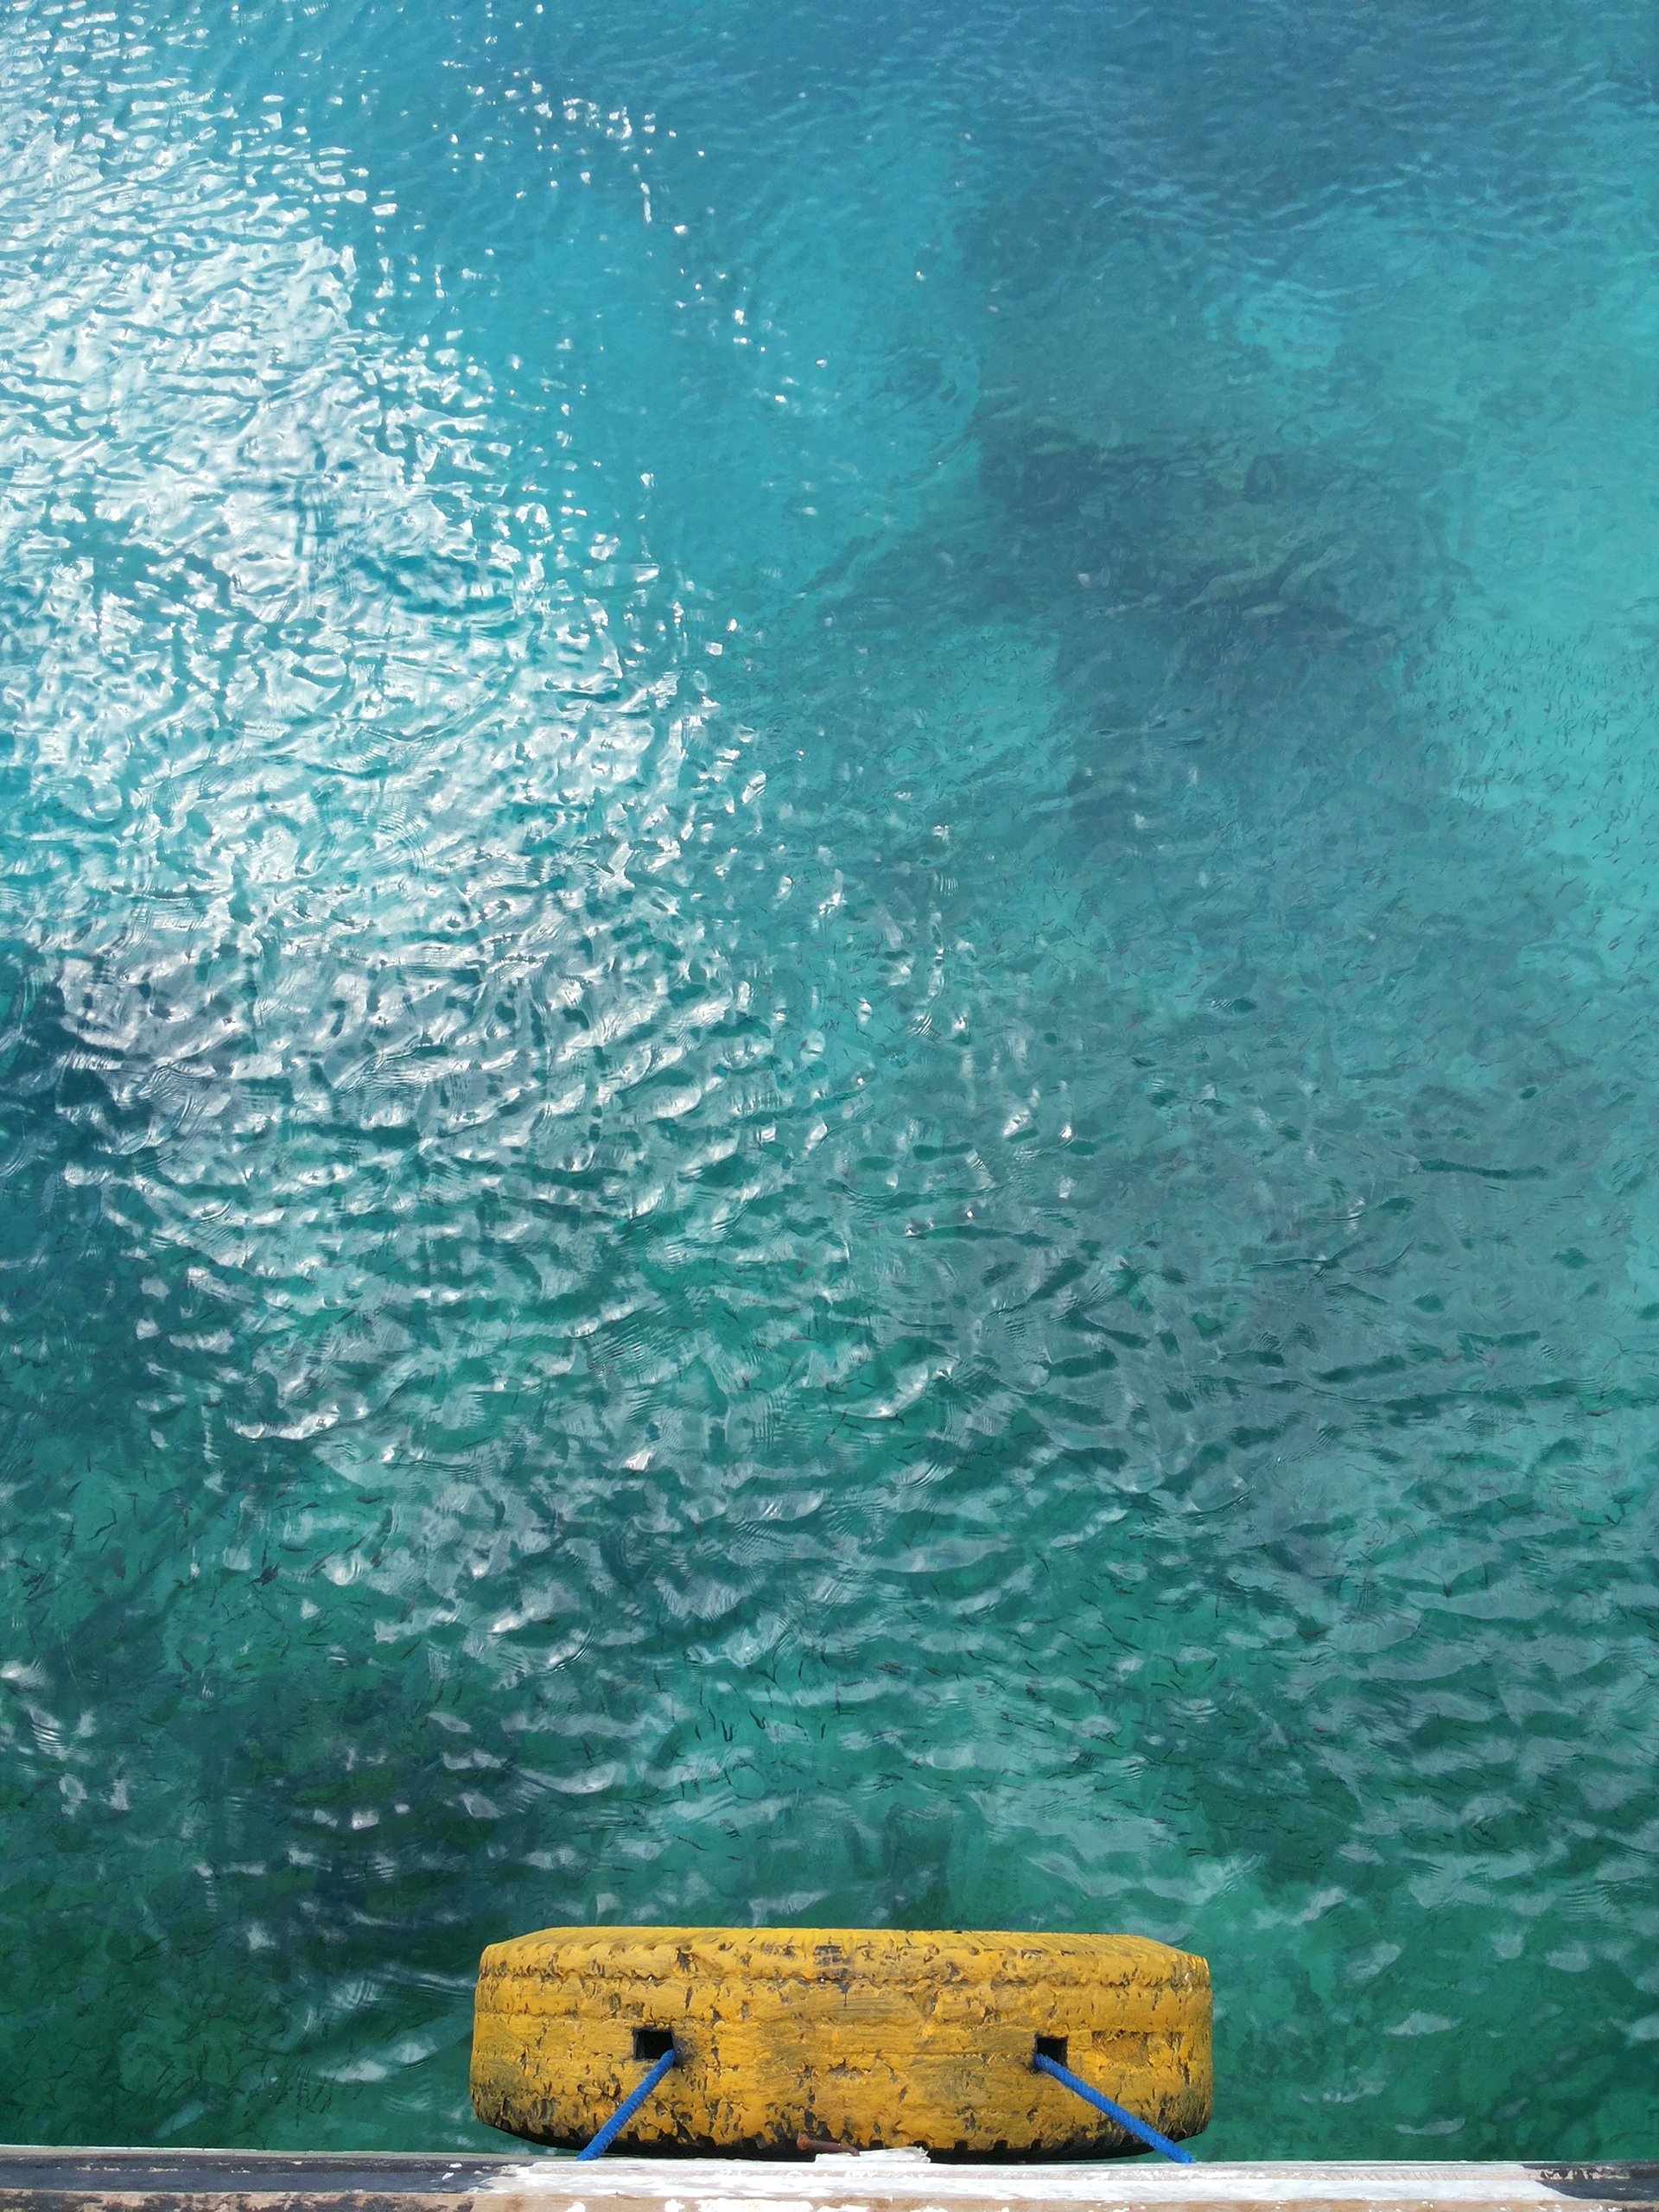
sea, ocean, wave, underwater, reef, wind wave